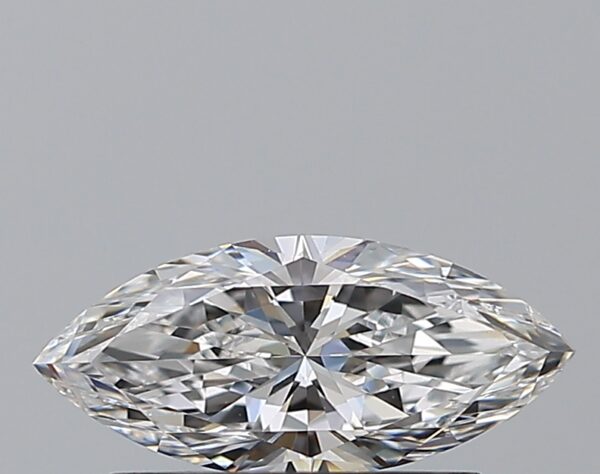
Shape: marquise
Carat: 0.5
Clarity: VS1
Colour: D
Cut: EX
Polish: EX
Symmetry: VG
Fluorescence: N
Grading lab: GIA
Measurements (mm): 8.62 x 3.85 x 2.5